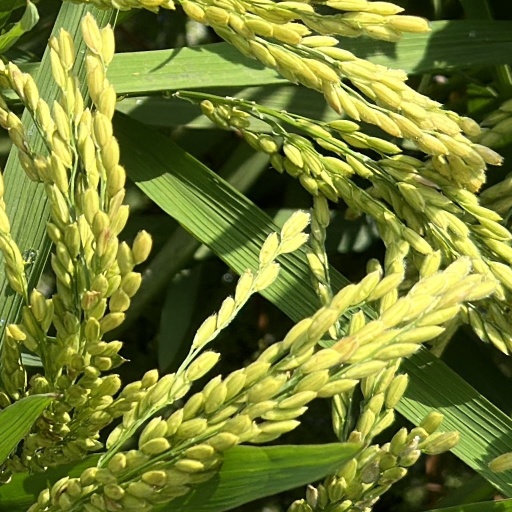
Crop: rice